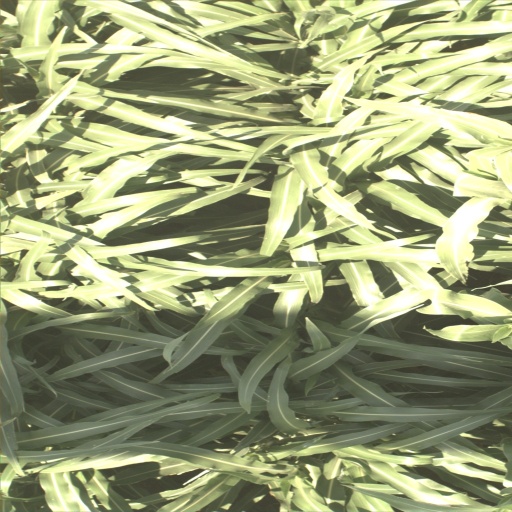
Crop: sorghum